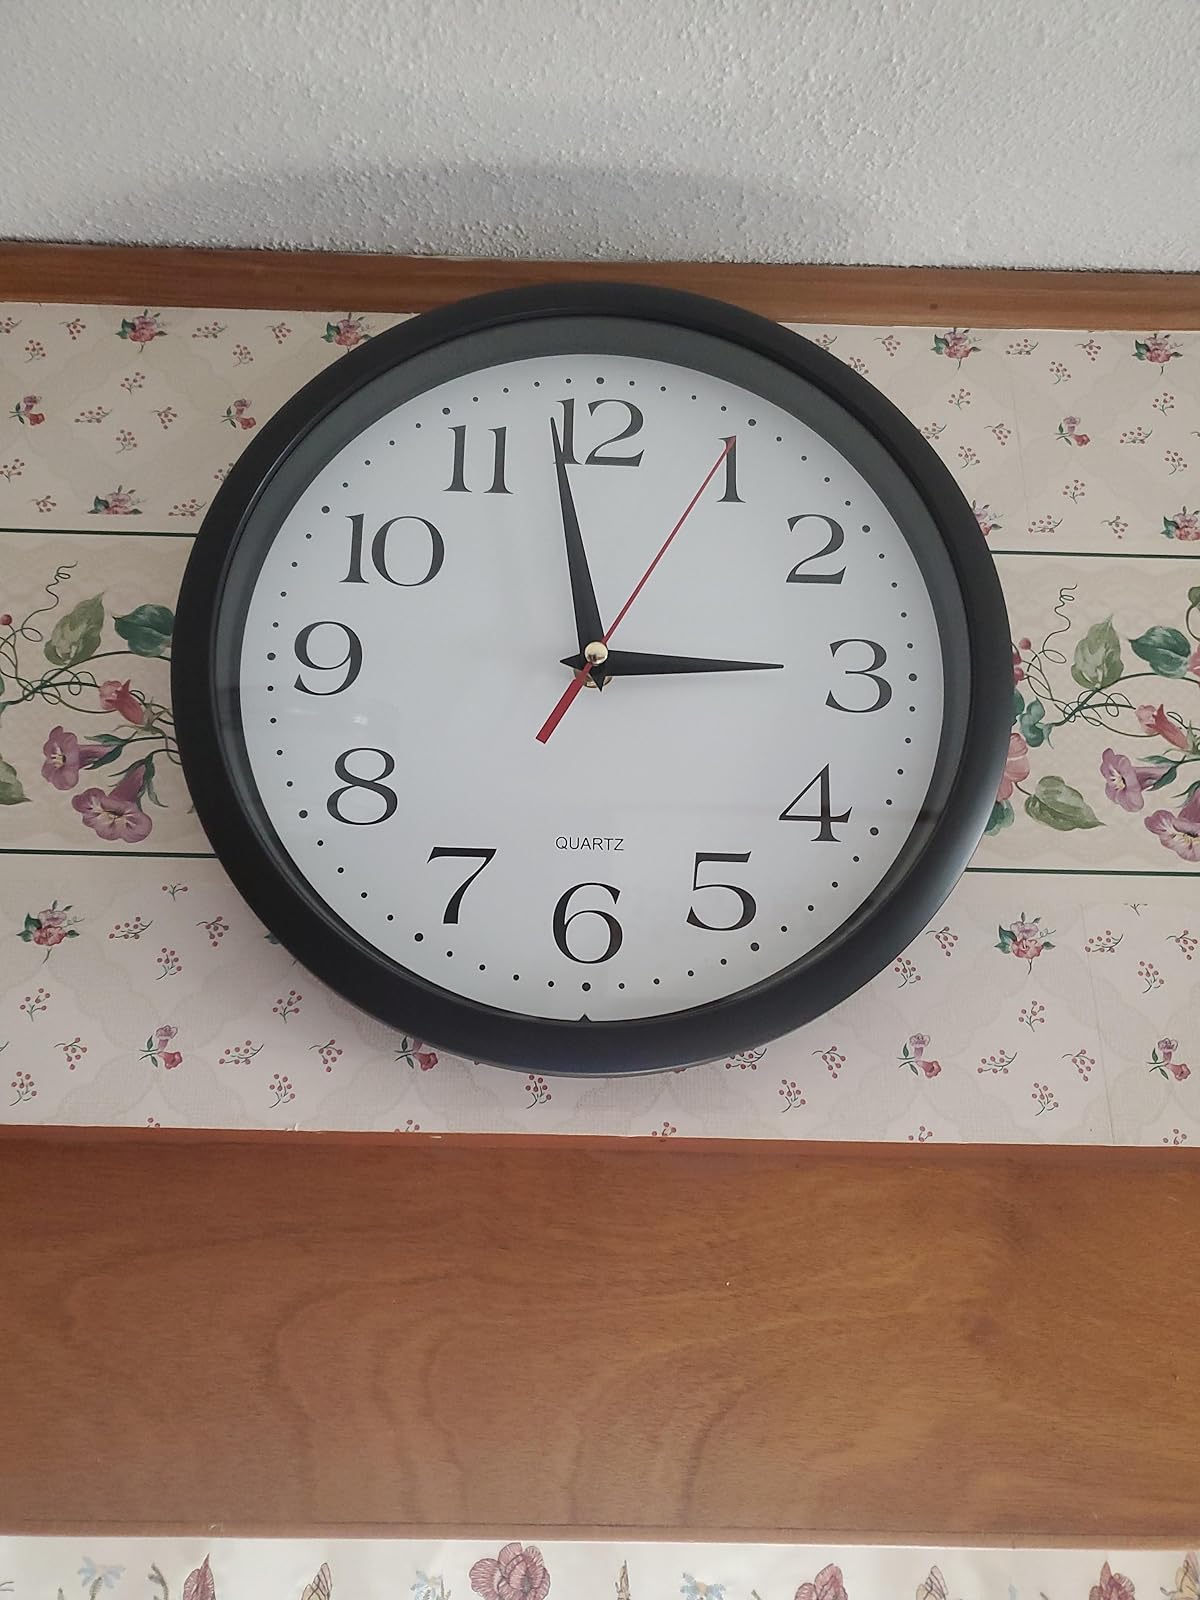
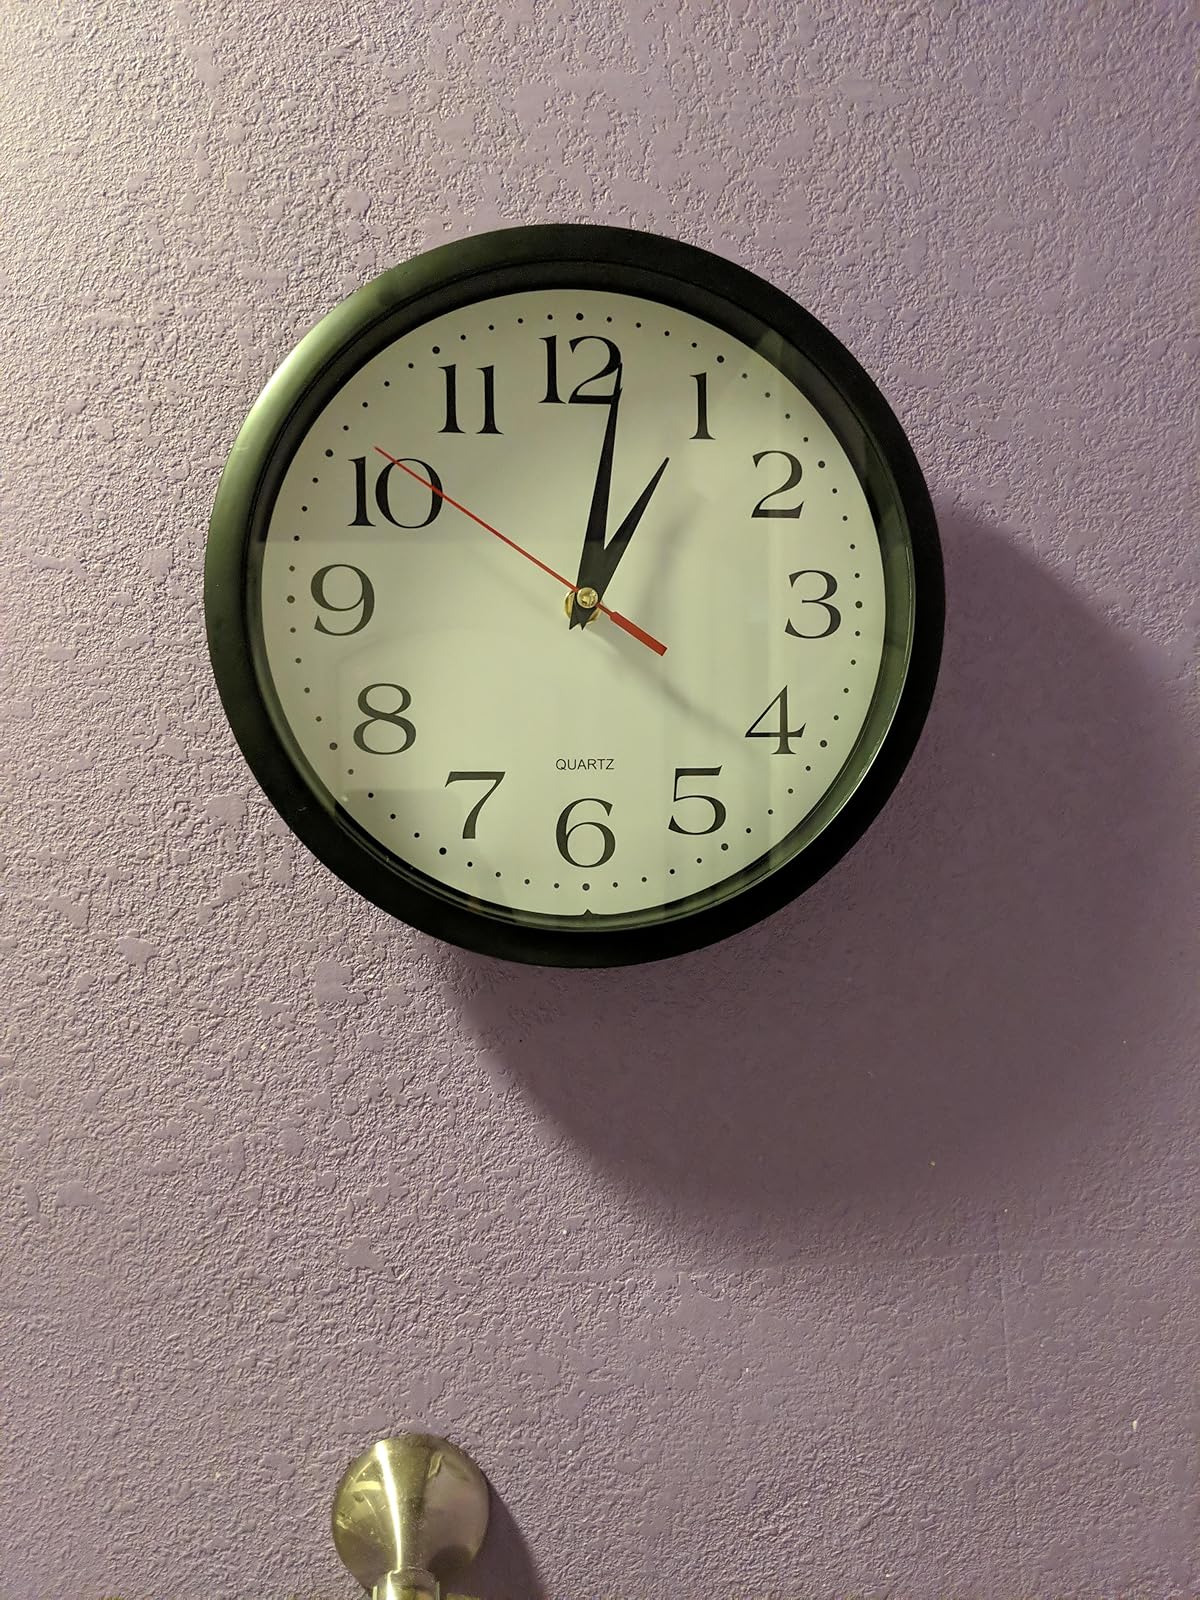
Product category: clock
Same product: yes